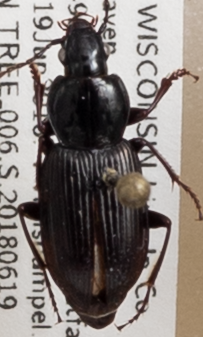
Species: Pterostichus mutus
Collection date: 2018-06-19
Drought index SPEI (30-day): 1.69
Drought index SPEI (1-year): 0.17
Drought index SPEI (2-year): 2.09